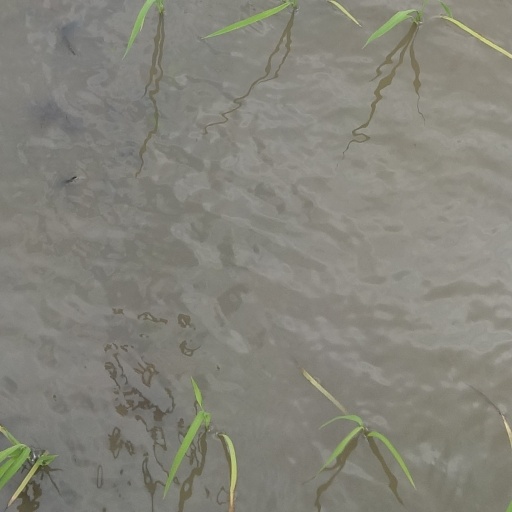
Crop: rice